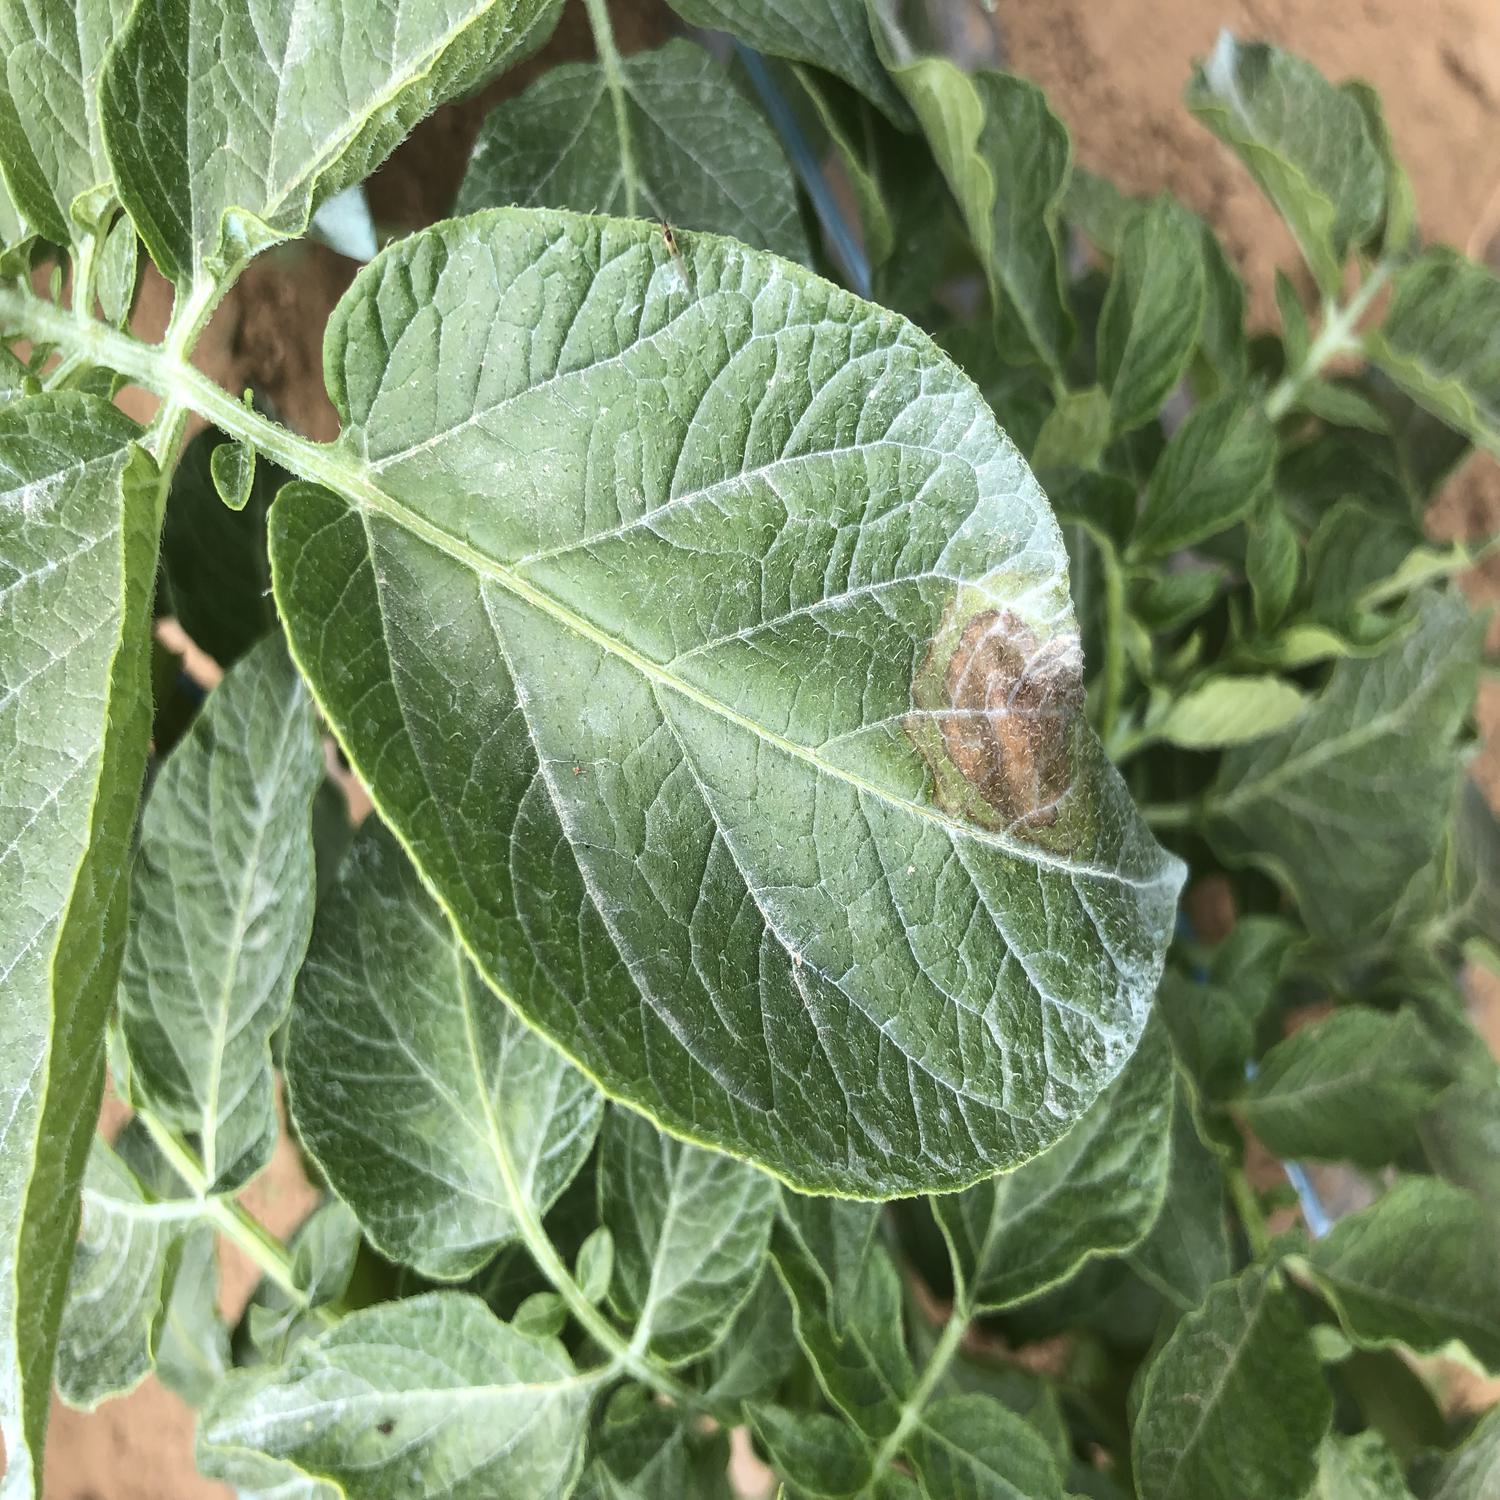
Label: Phytopthora